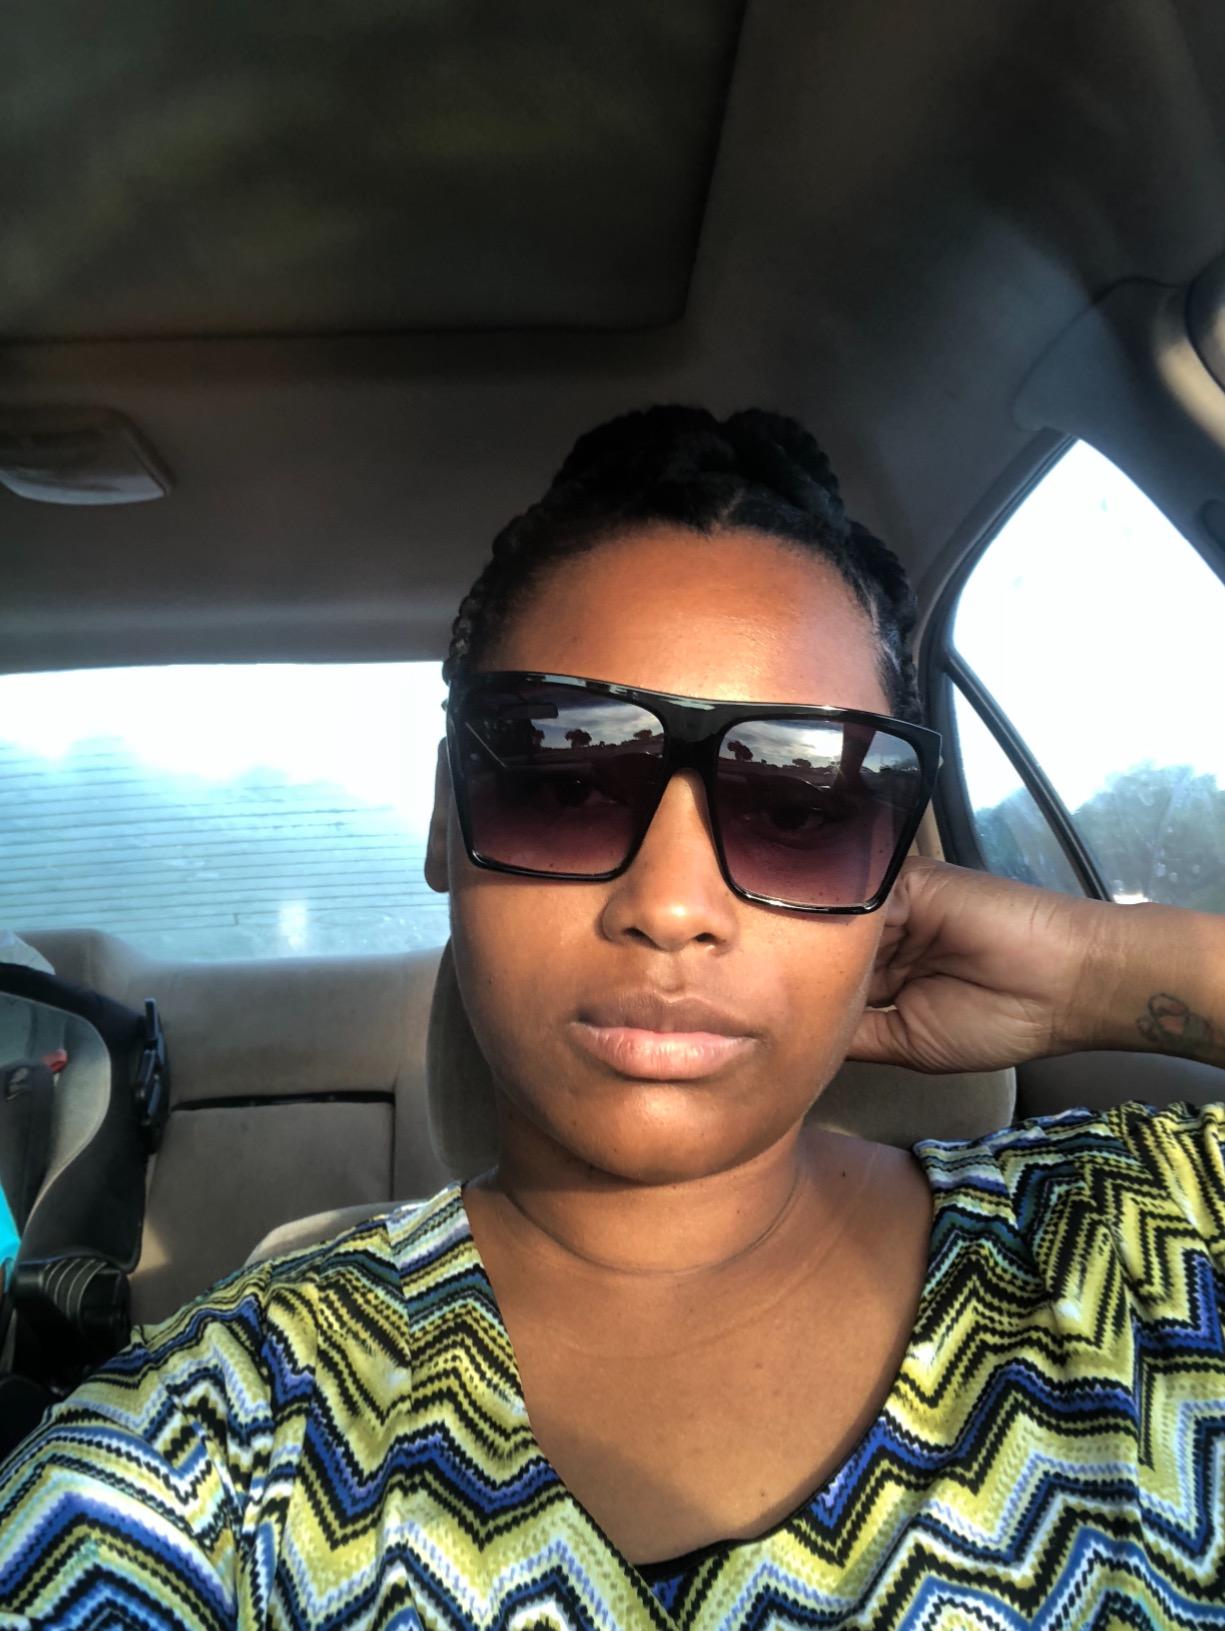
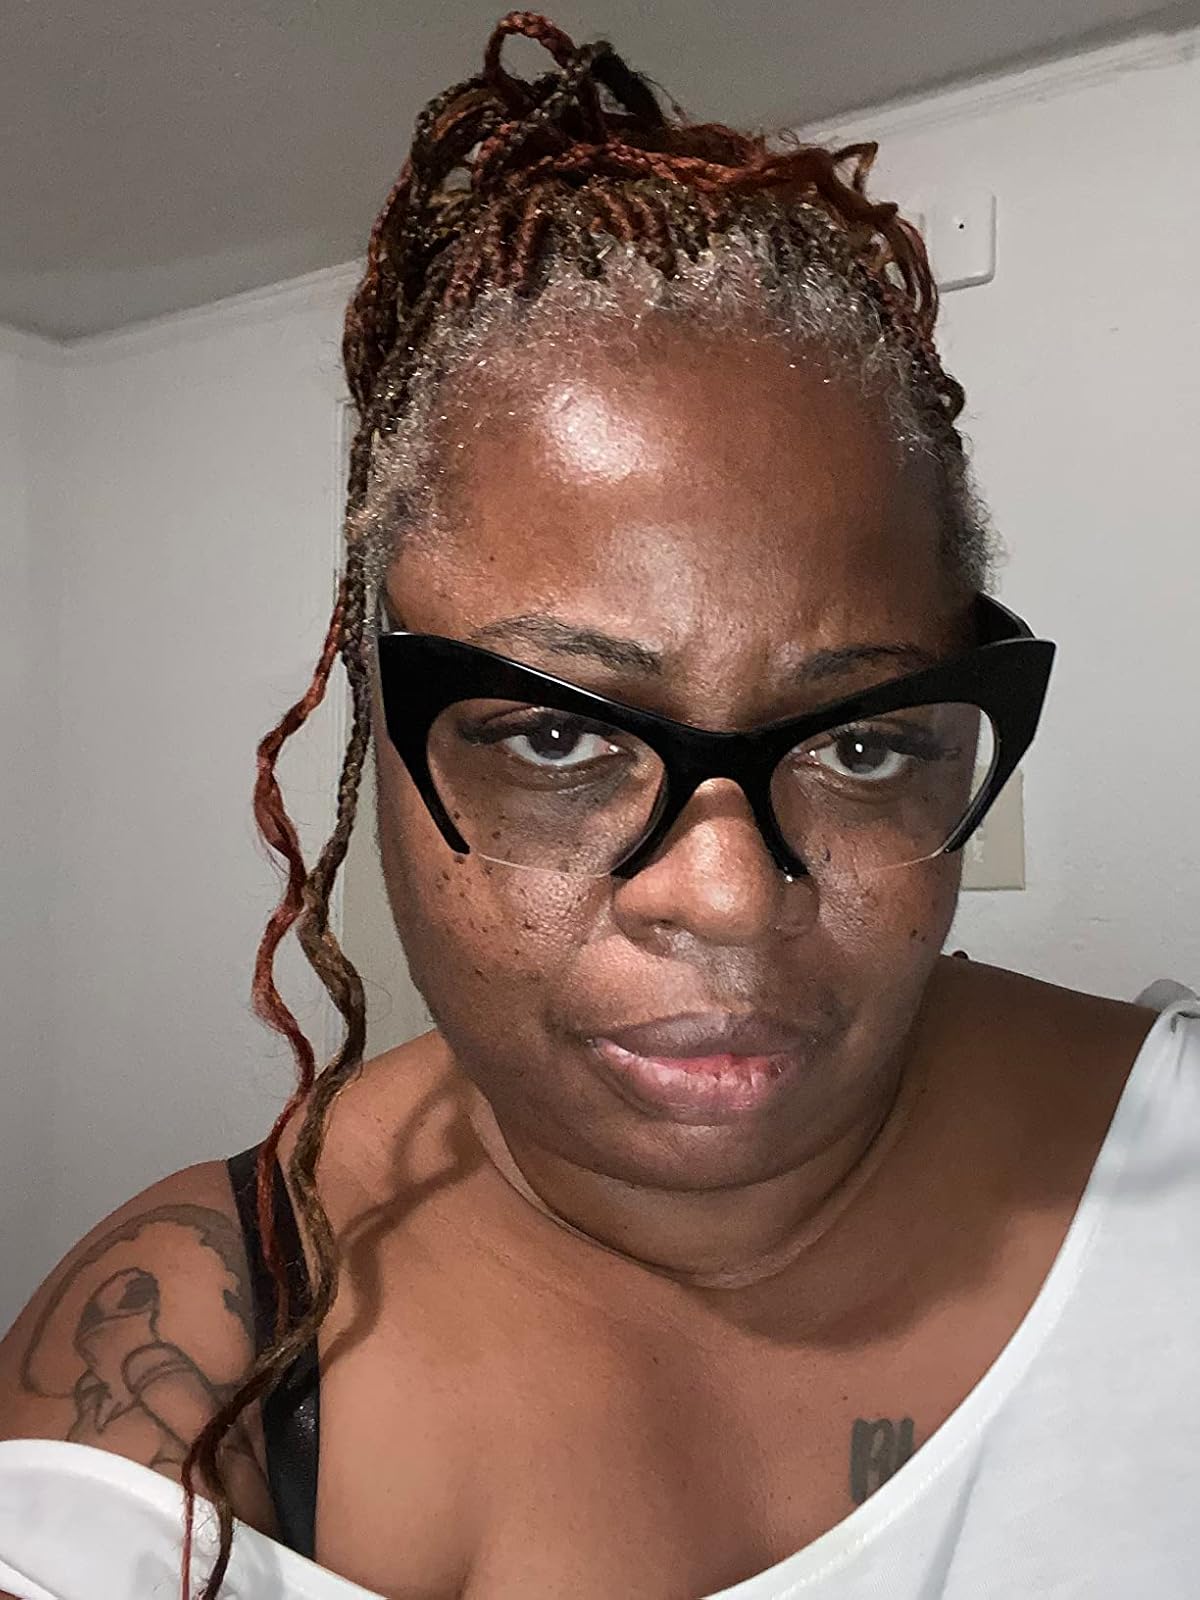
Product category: accessories_sunglasses
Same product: no